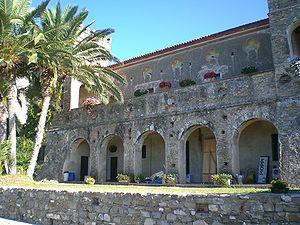
Pollica est une commune italienne de la province de Salerne dans la région Campanie en Italie.